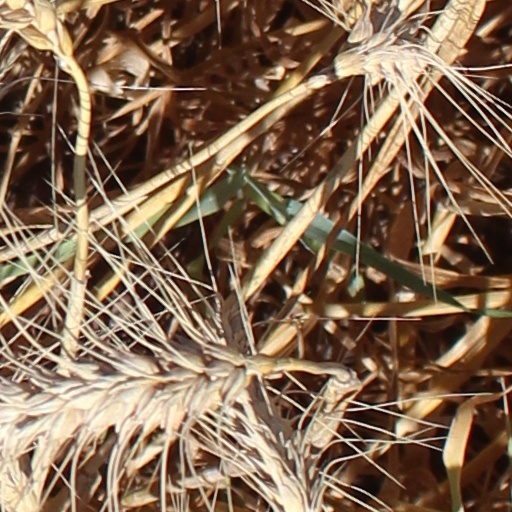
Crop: wheat